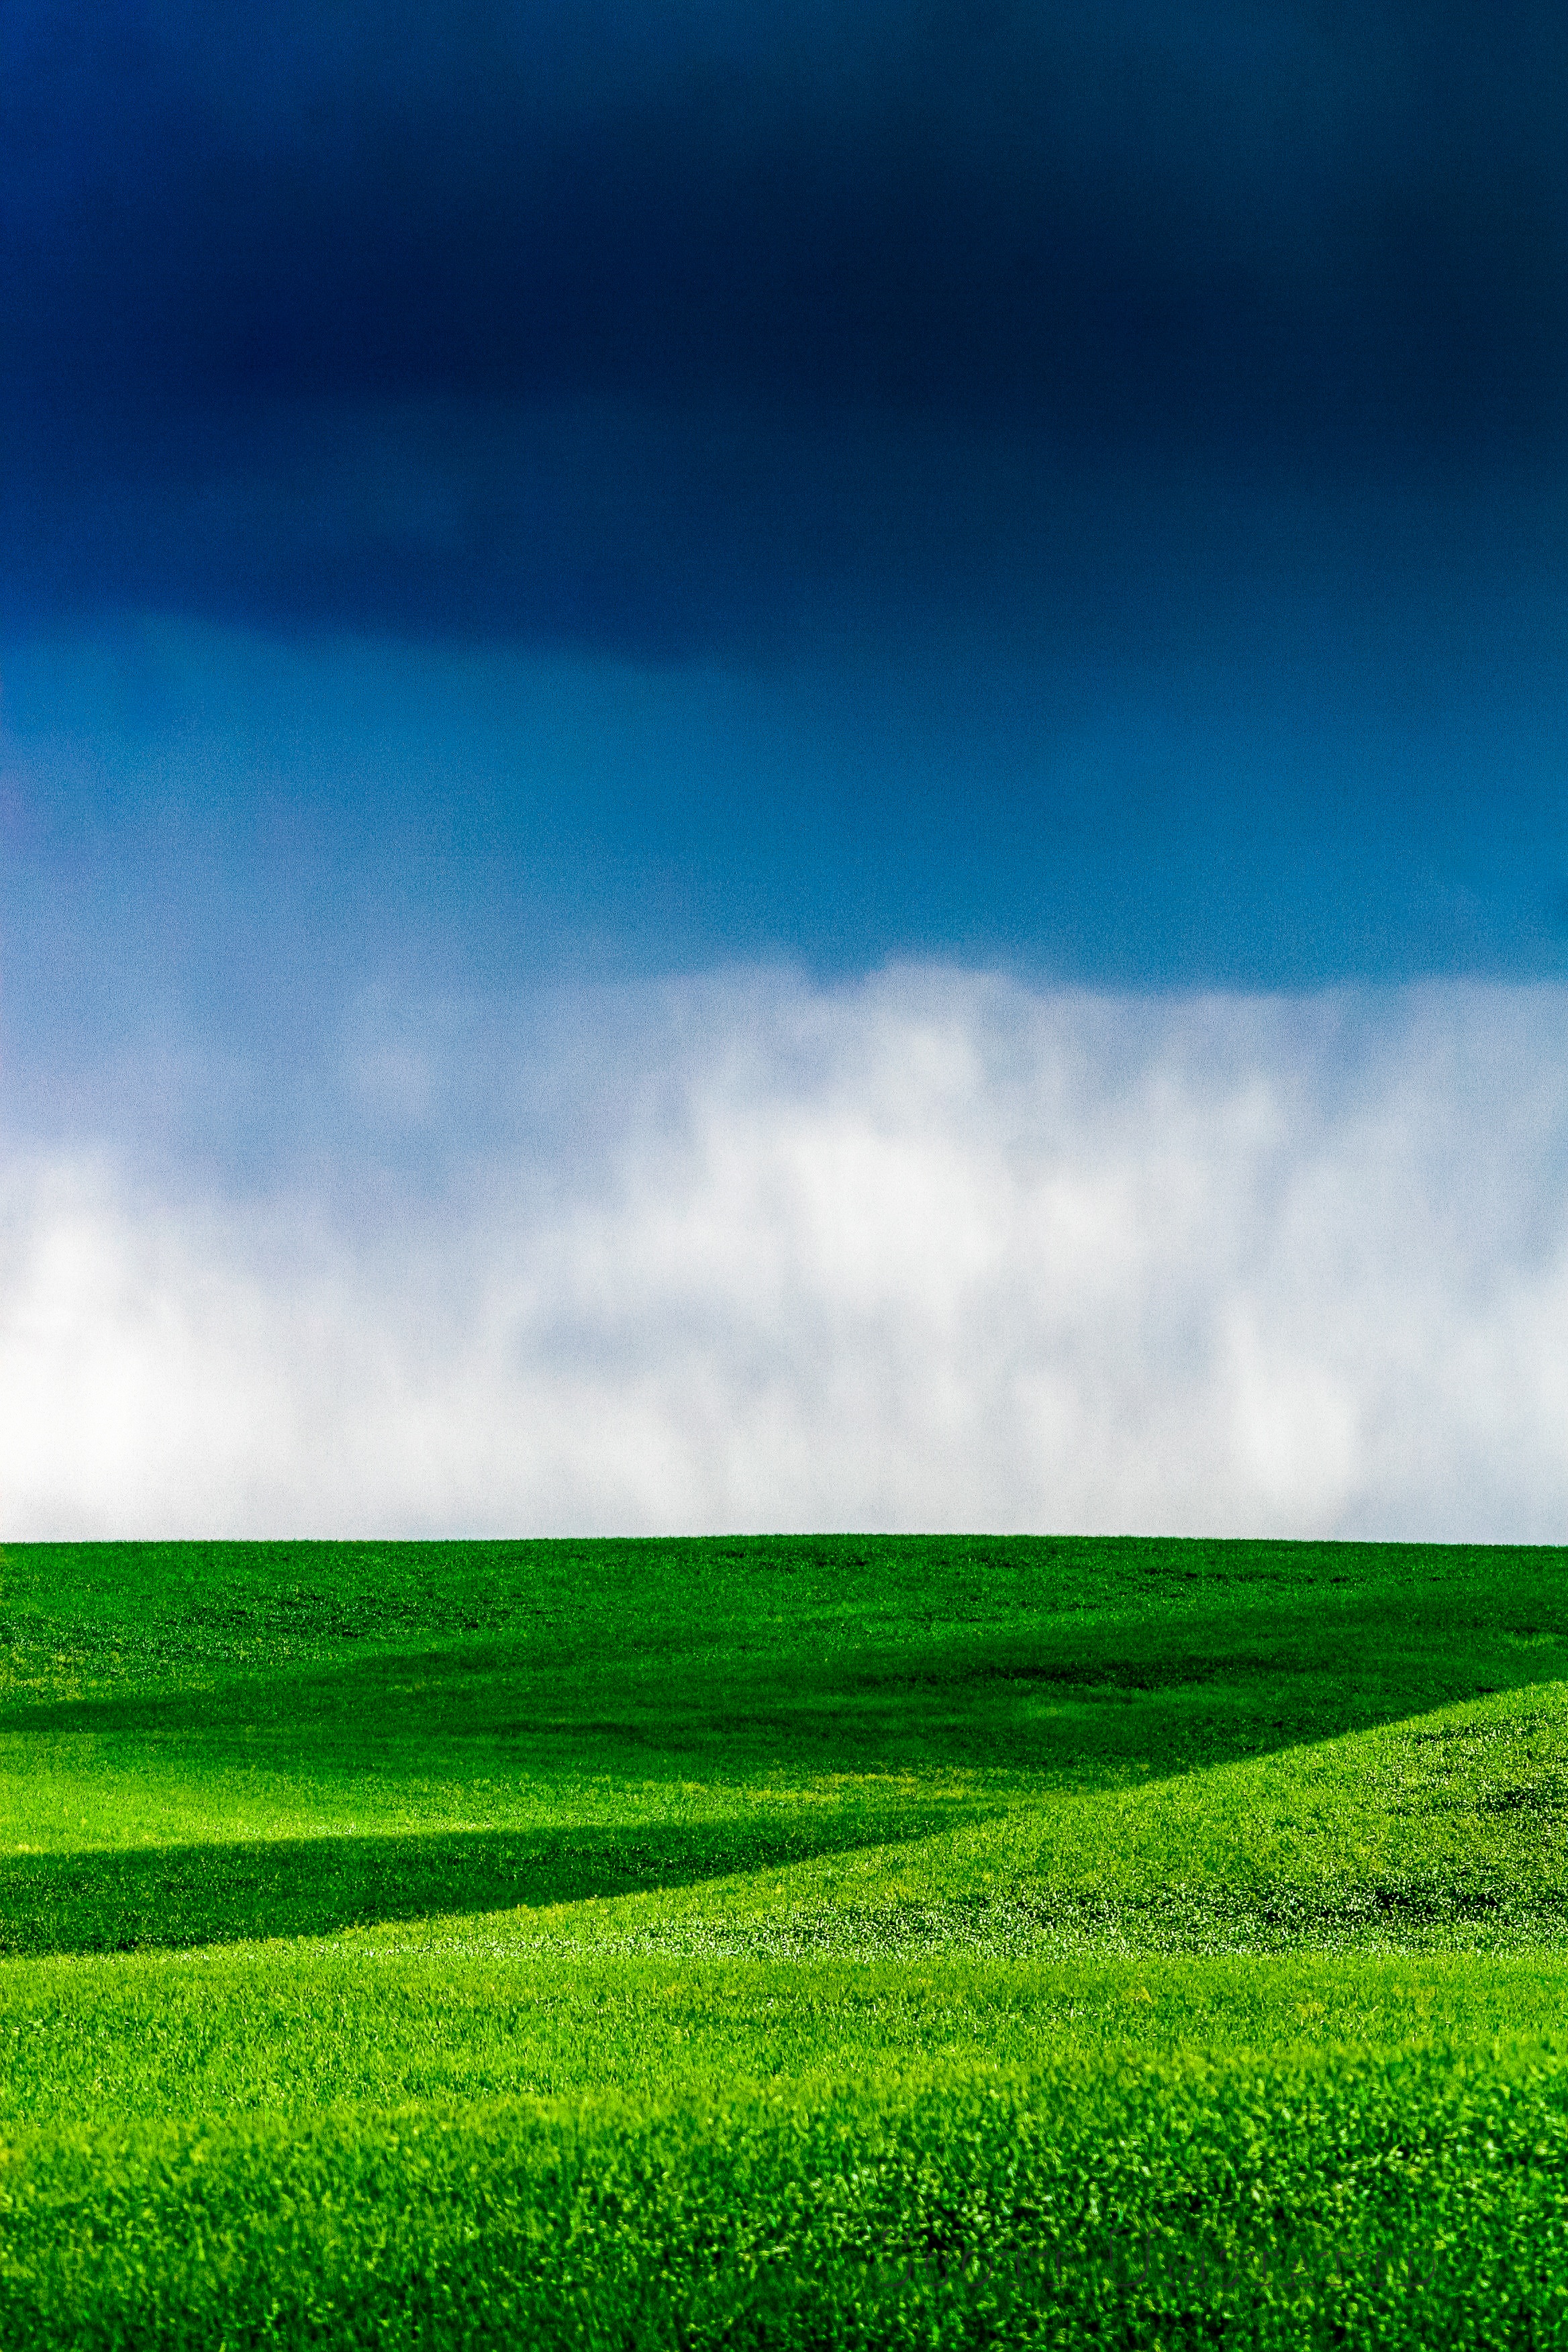
nature, grass, horizon, cloud, plant, sky, field, lawn, meadow, prairie, sunlight, hill, flower, green, crop, pasture, agriculture, plain, grassland, habitat, ecosystem, rural area, natural environment, grass family, computer wallpaper